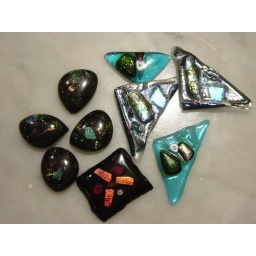
glass fusing in the microwave in Bandon